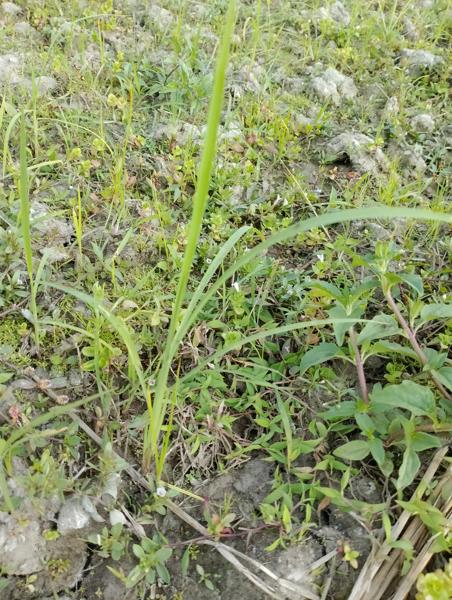
Weed species: Panicum repens